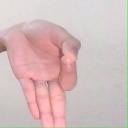
अक्षर: ज्ञ